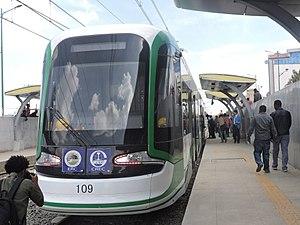
Le métro léger d'Addis Abeba ou የአዲስ አበባ ቀላል ባቡር ትራንዚት እገልግሉት est un métro léger construit à Addis-Abeba, en Éthiopie. La première ligne a été inaugurée le 20 septembre 2015. La seconde ligne, prévue pour octobre 2015, a commencé les opérations le 10 novembre 2015.
Cet article contient la liste de réseaux de métros légers du monde.